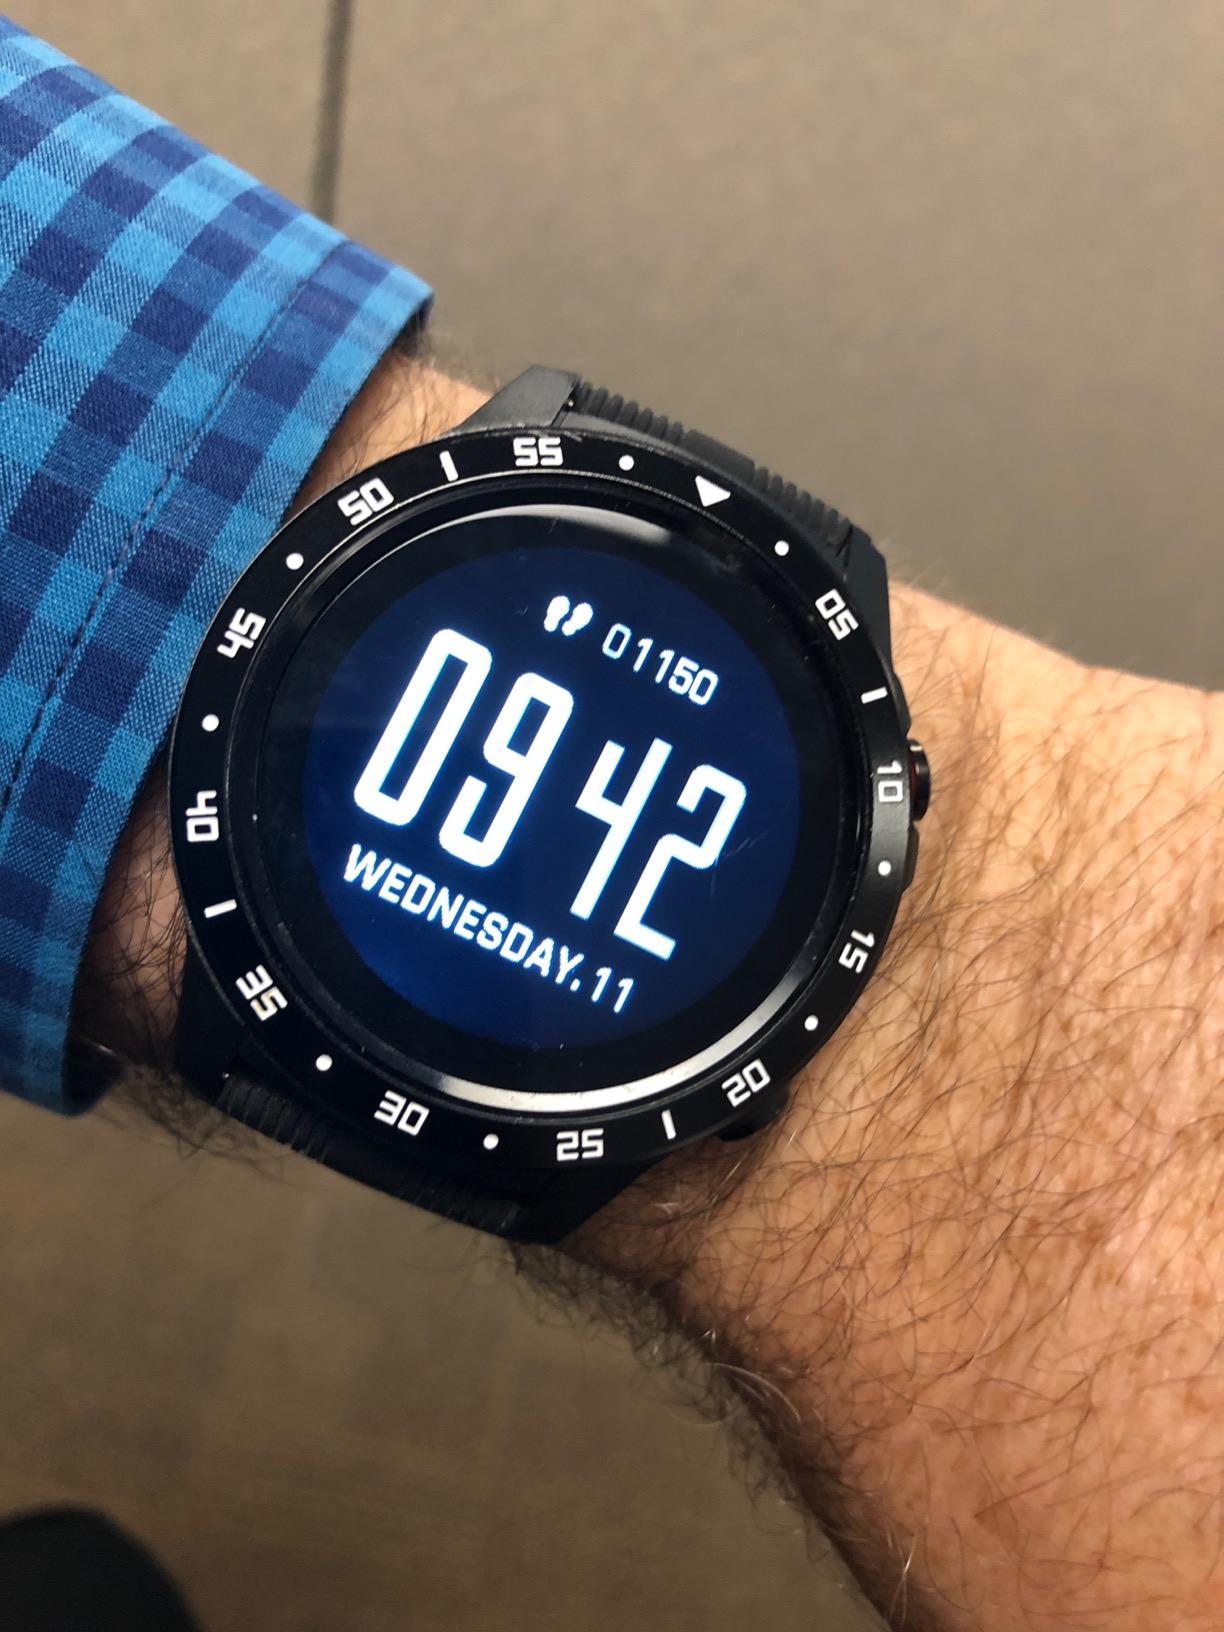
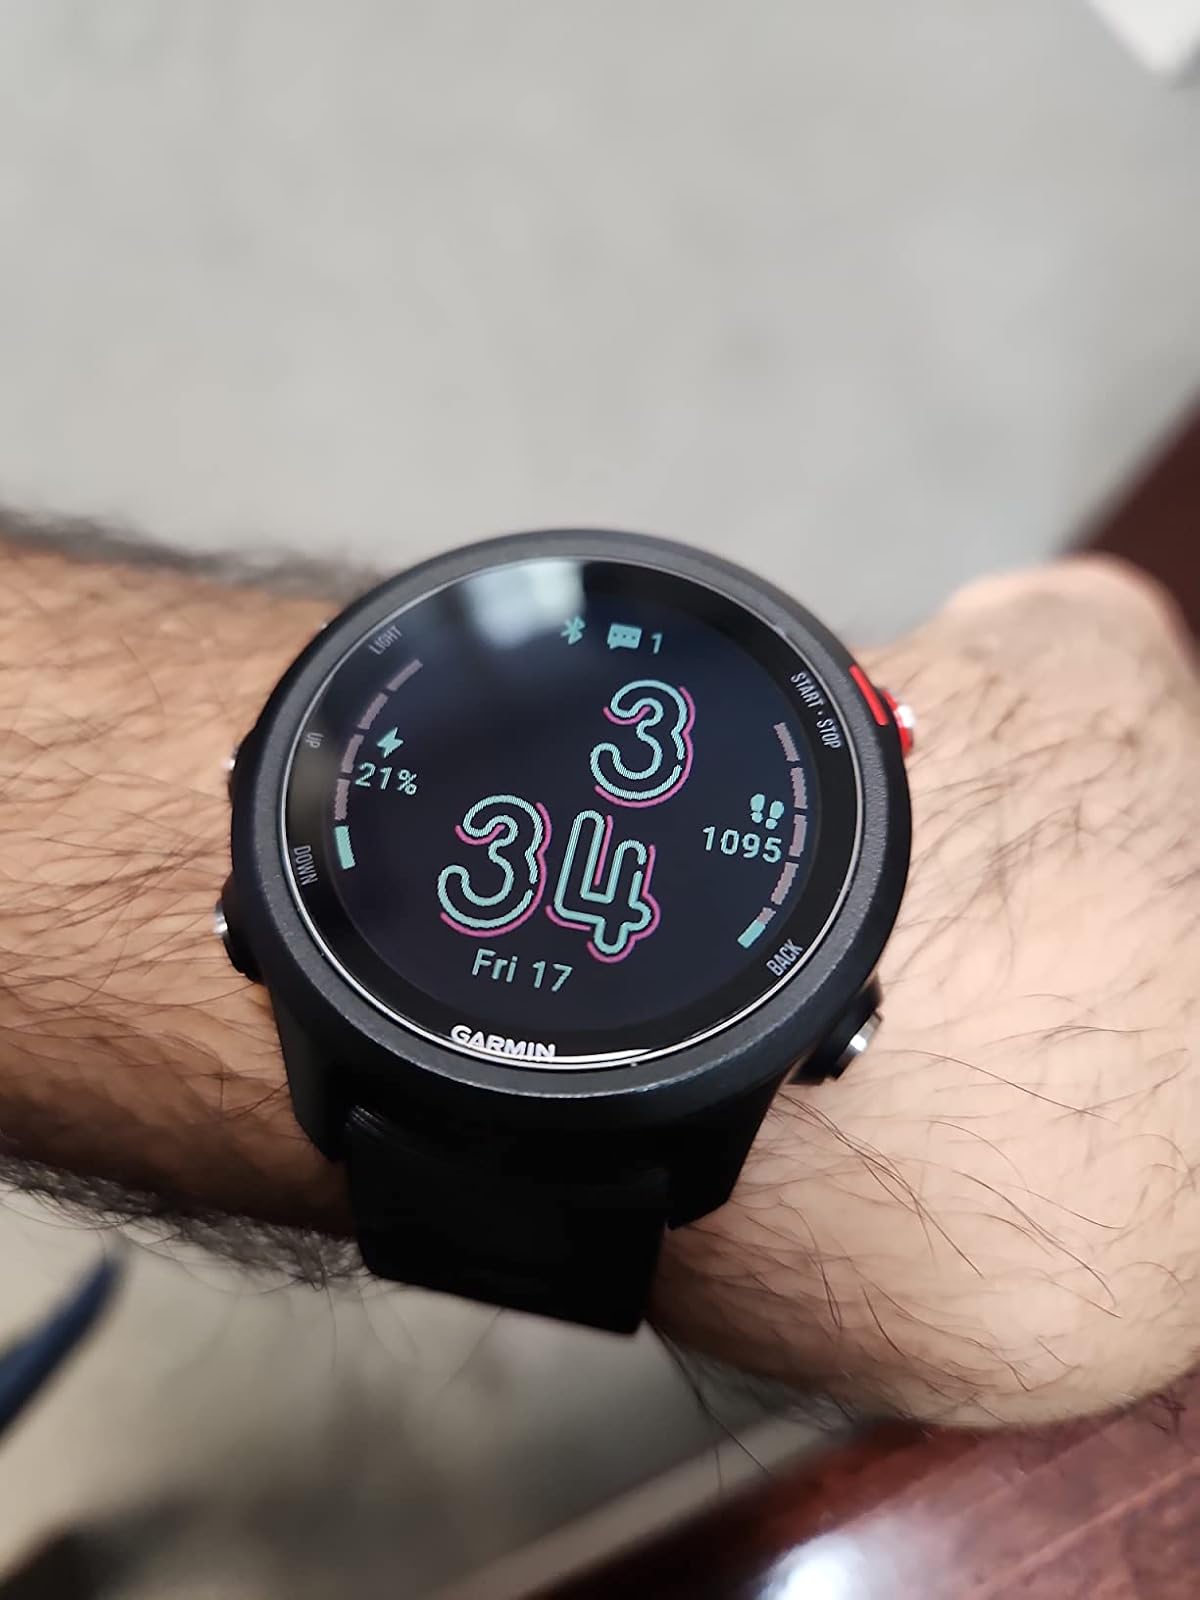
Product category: smartwatch
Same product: no